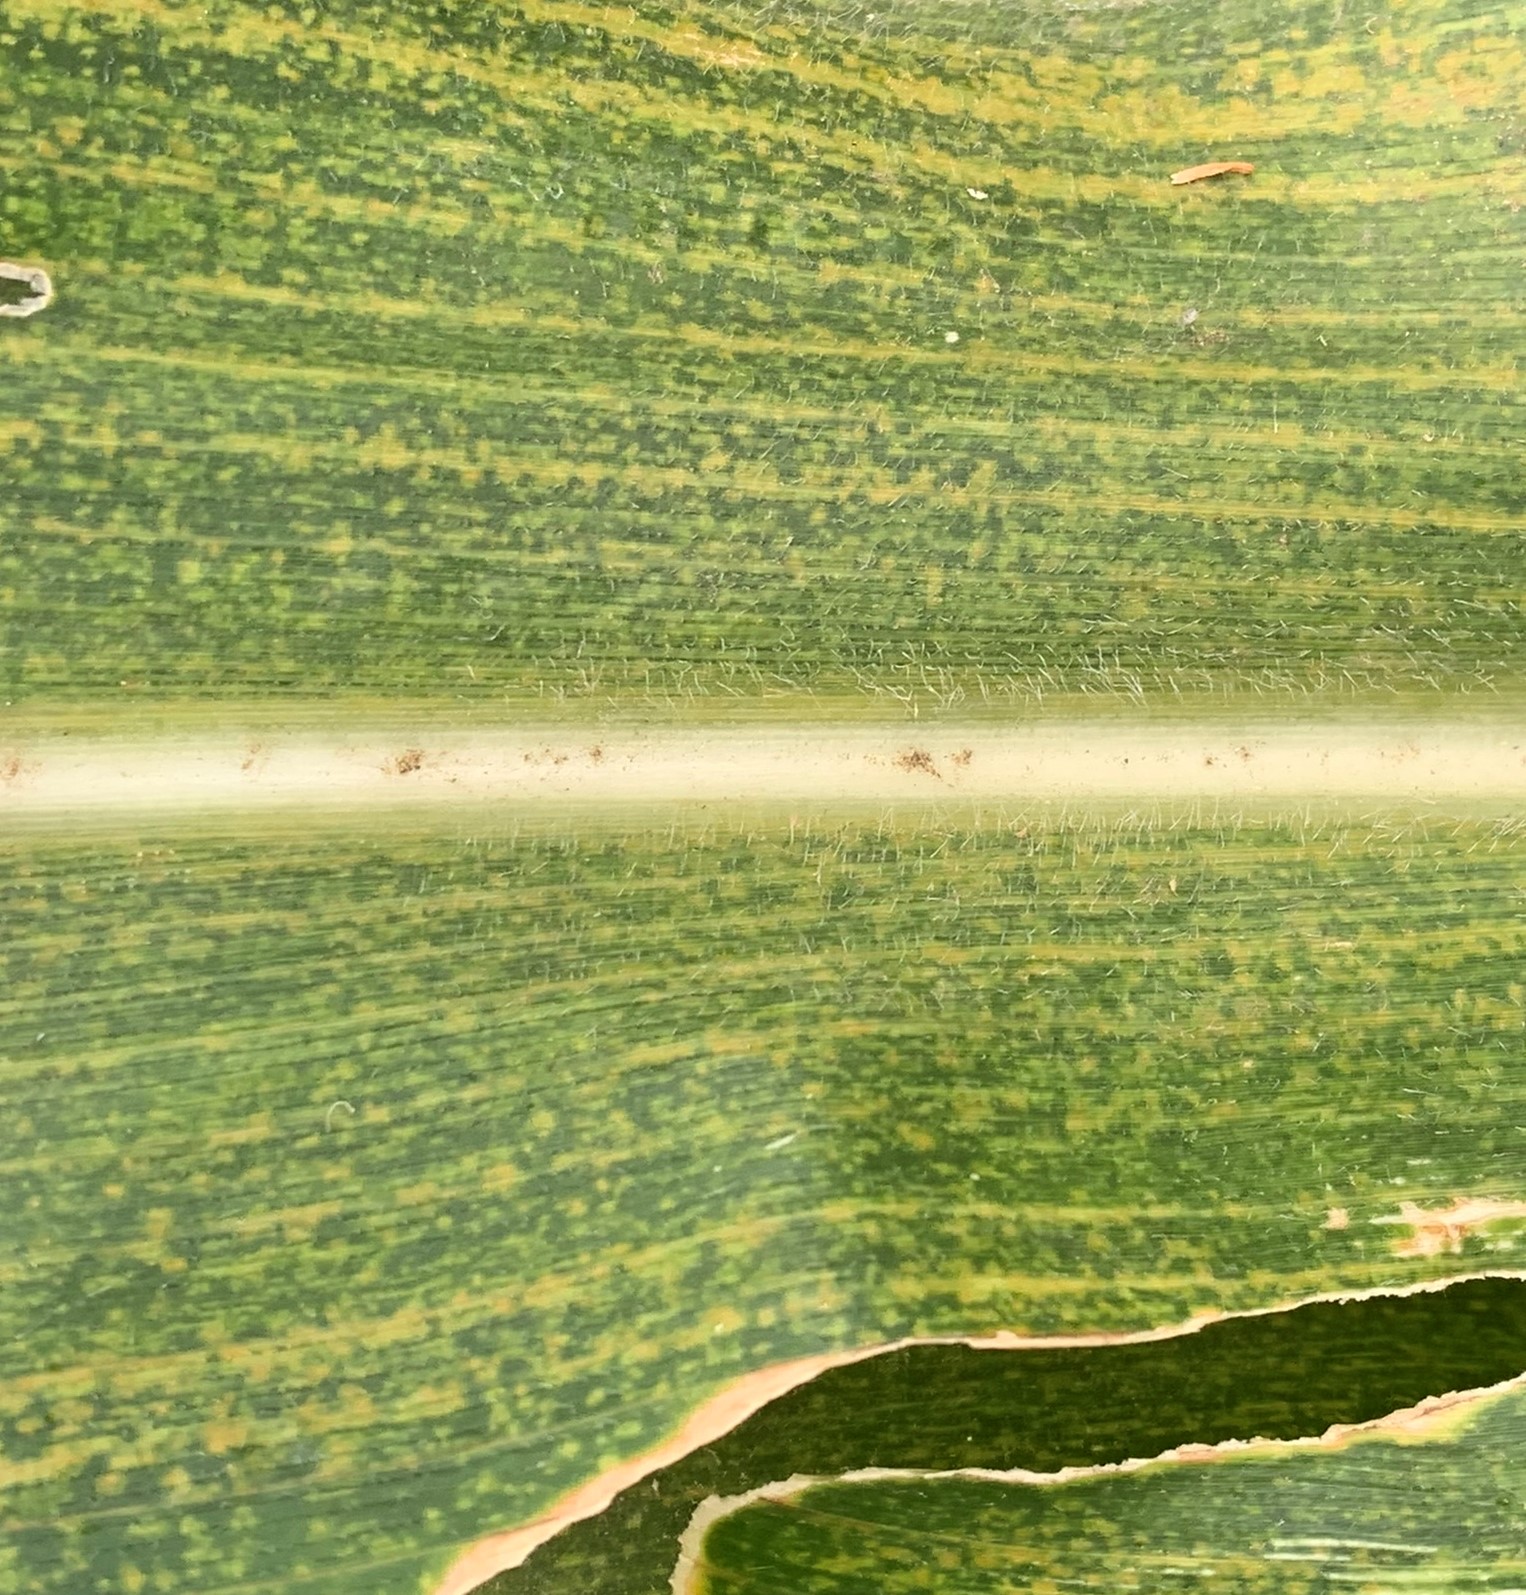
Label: MLN